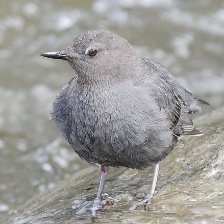
Species: AMERICAN DIPPER
Scientific name: CINCLUS MEXICANUS